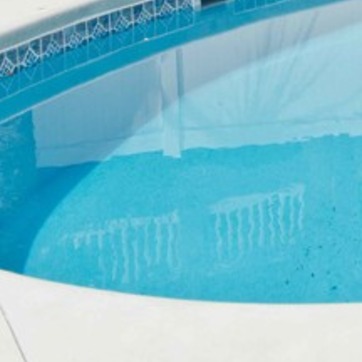
Material: water